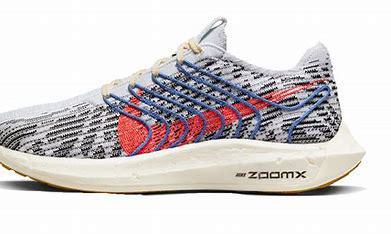
Brand: Nike
Model: Pegasus Turbo Next Nature